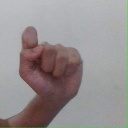
अक्षर: घ